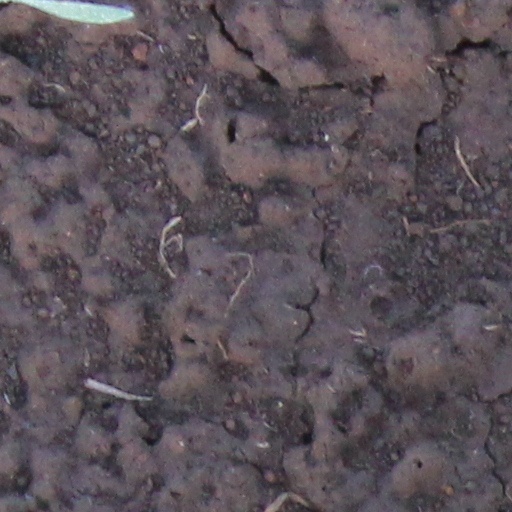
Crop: wheat